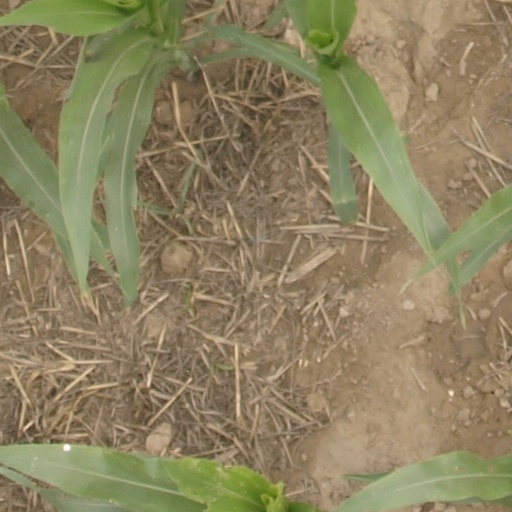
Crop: maize; corn